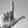
ASL letter: L